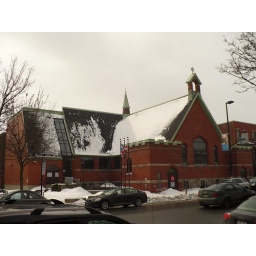
library building near parc and st viateur